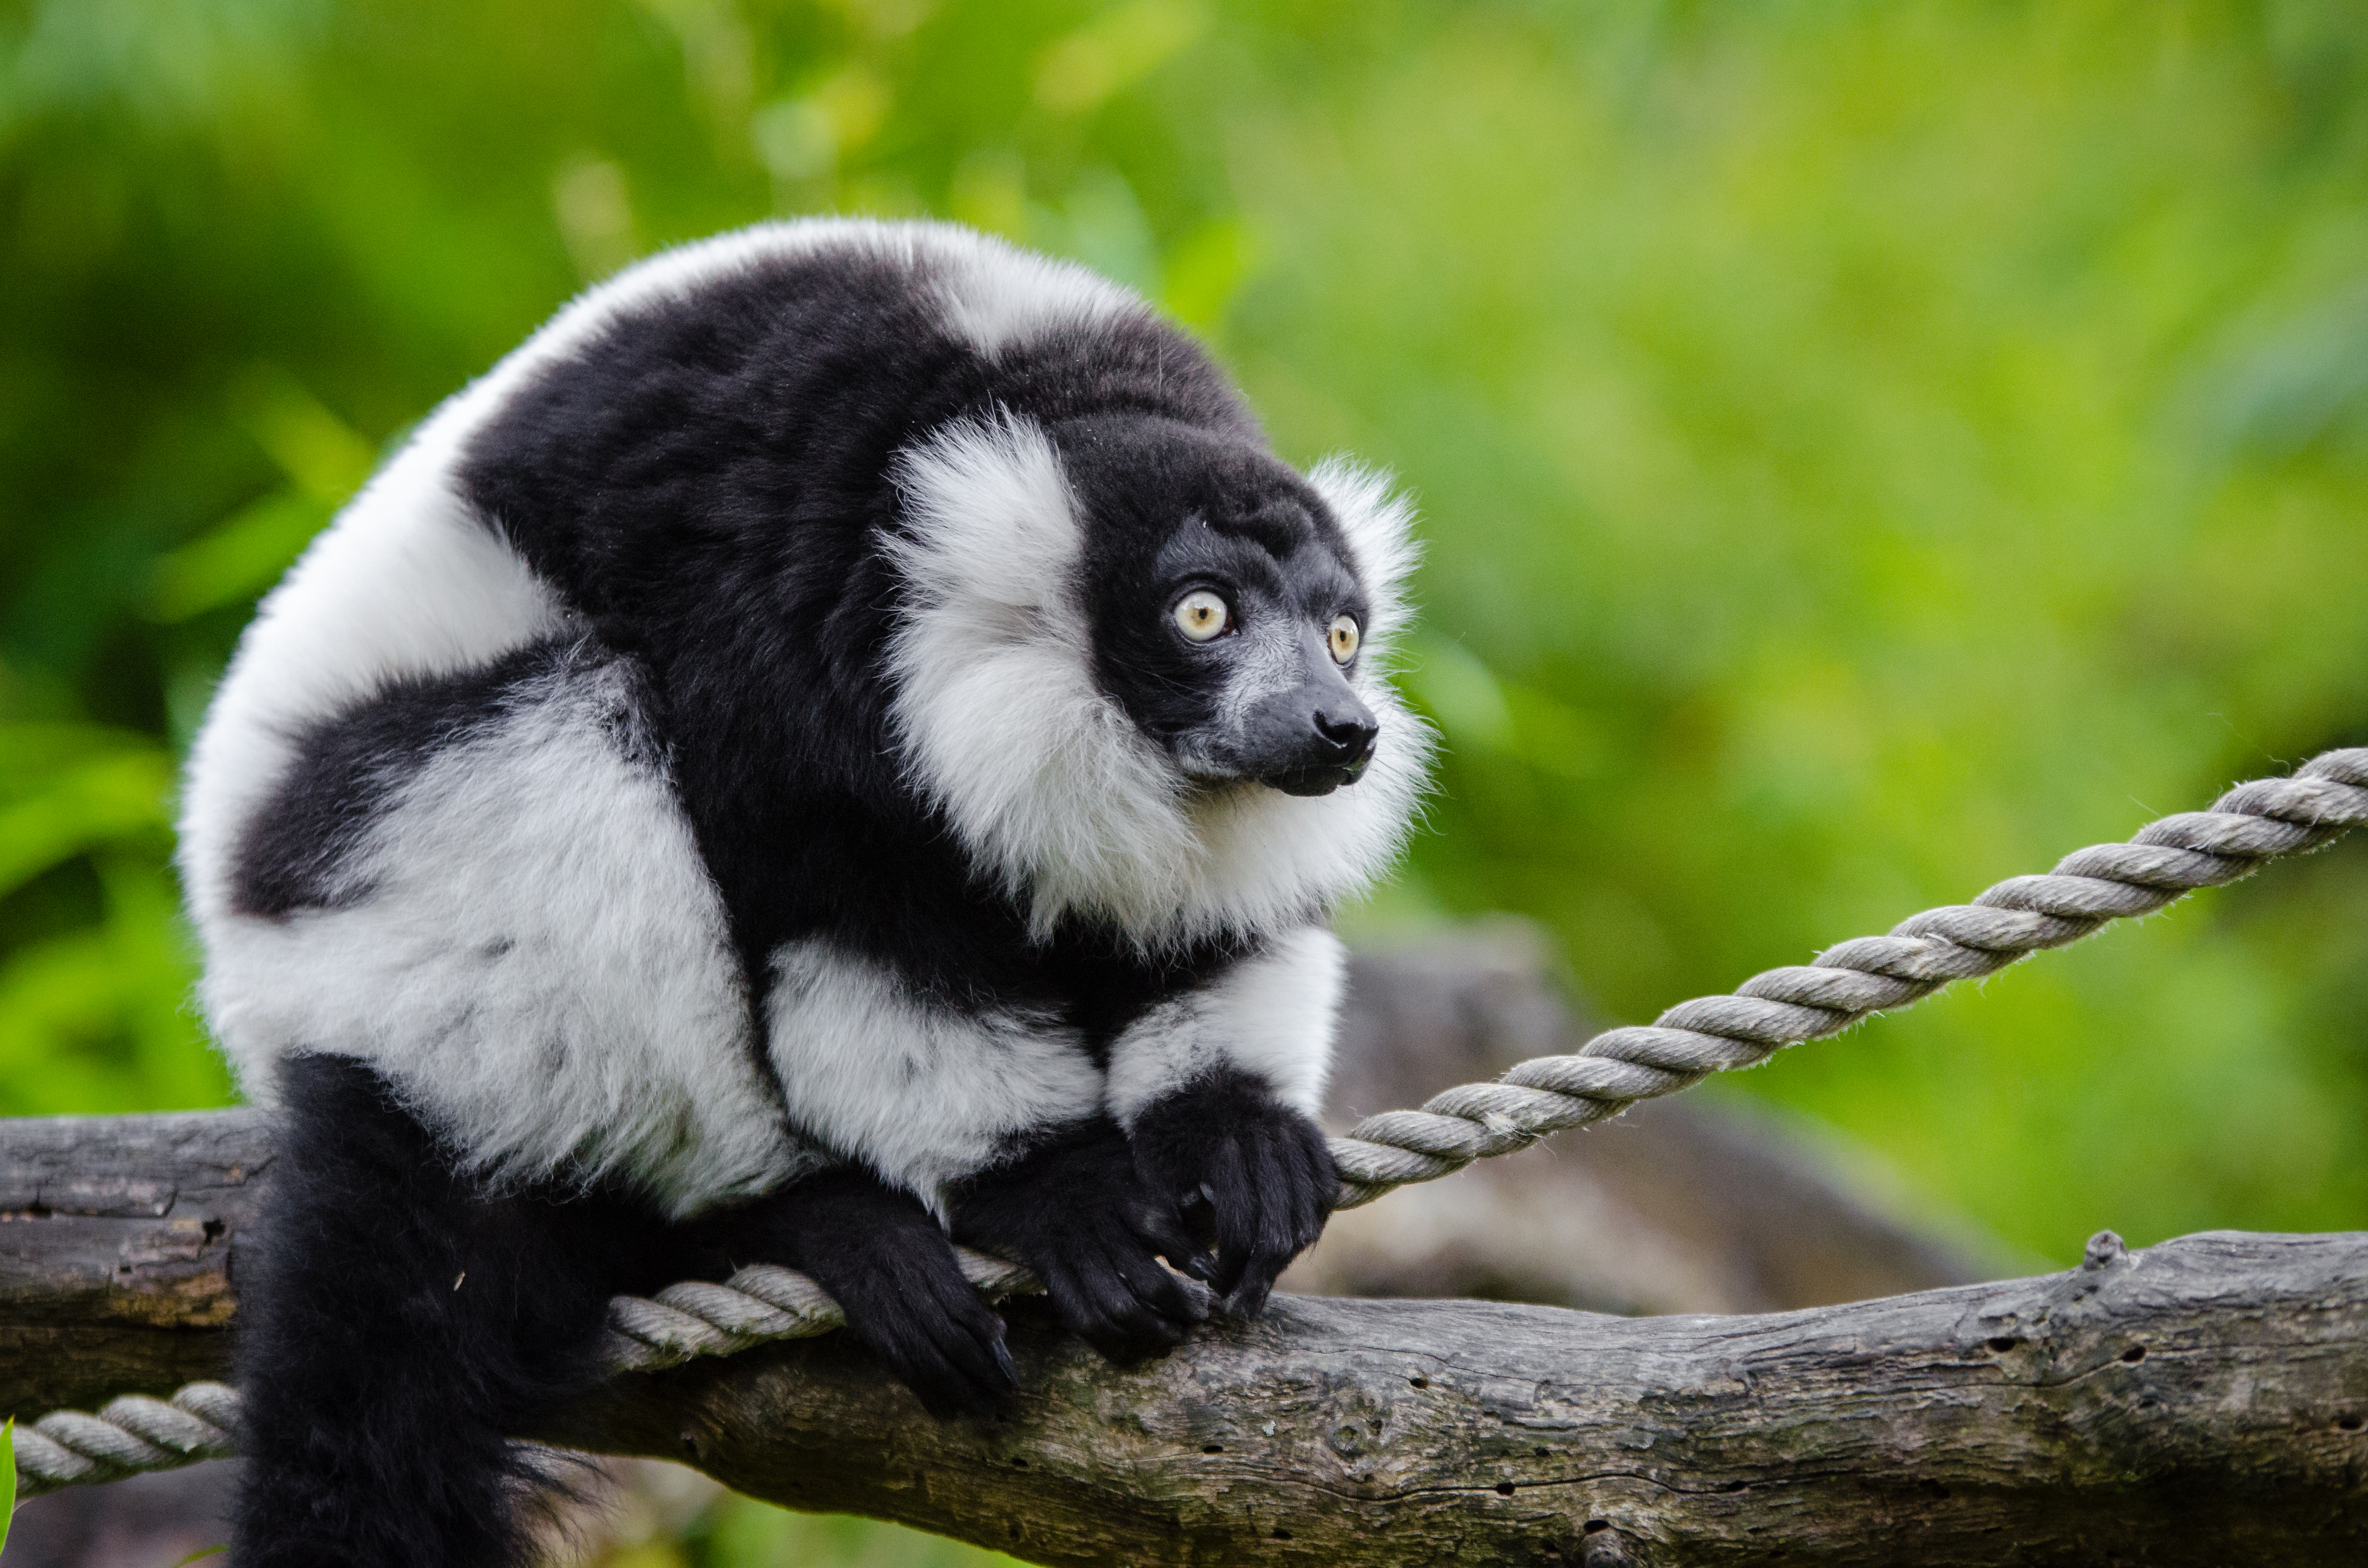
wildlife, zoo, mammal, fauna, primate, gibbon, vertebrate, lemur, new world monkey, indri